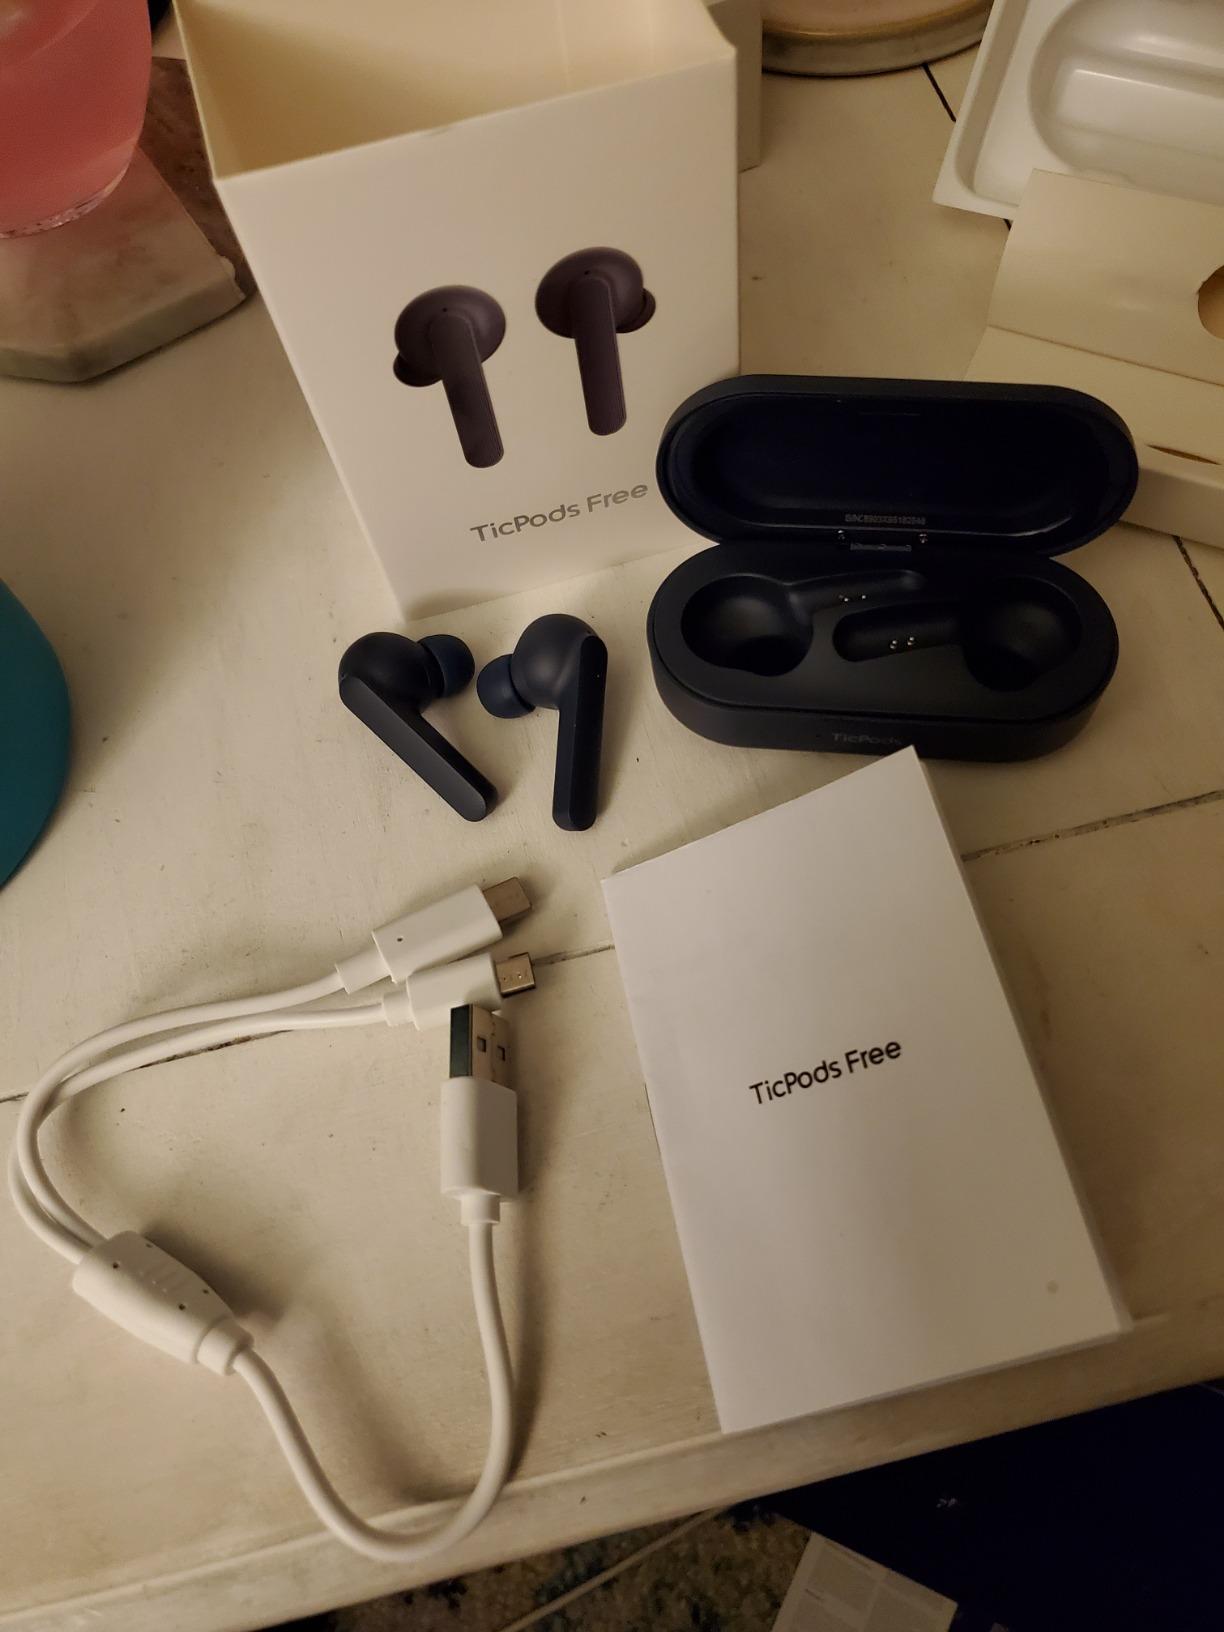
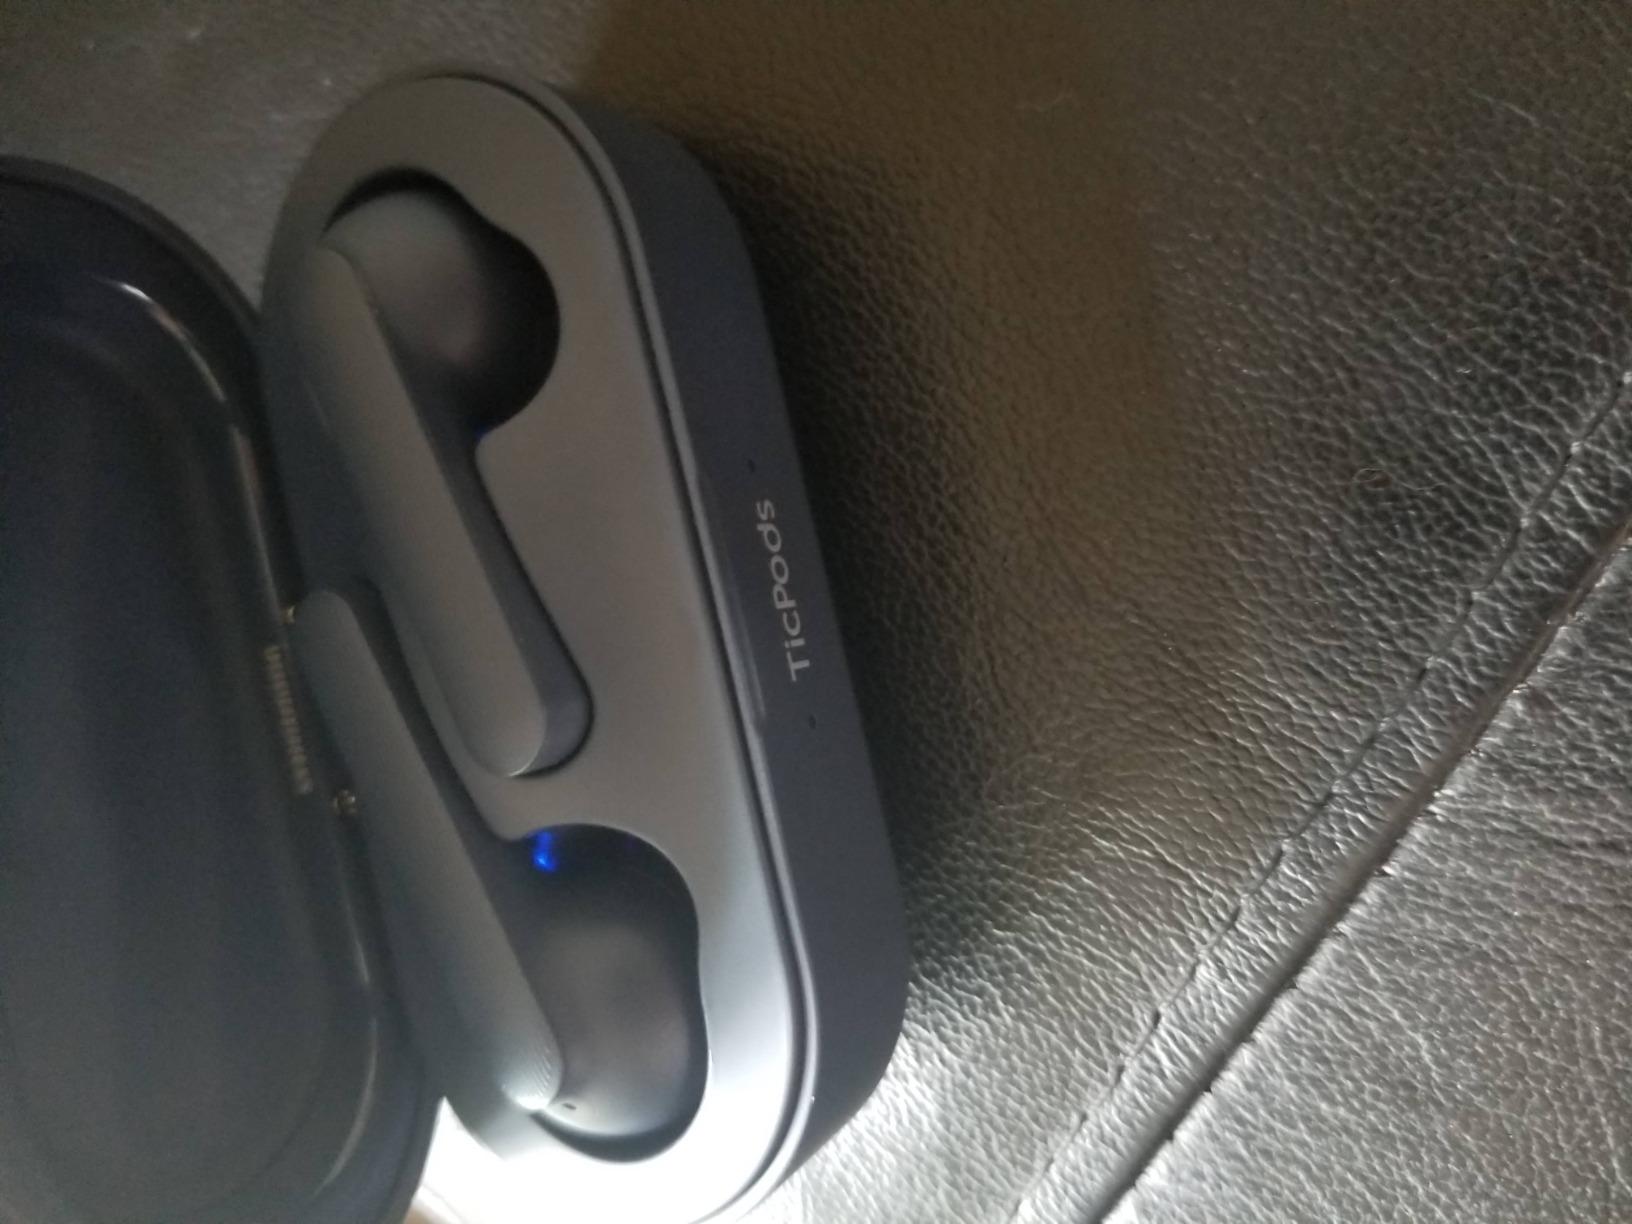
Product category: earbuds
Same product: yes